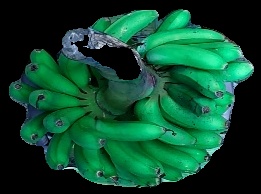
Variety: rasbale
Grade: grade1